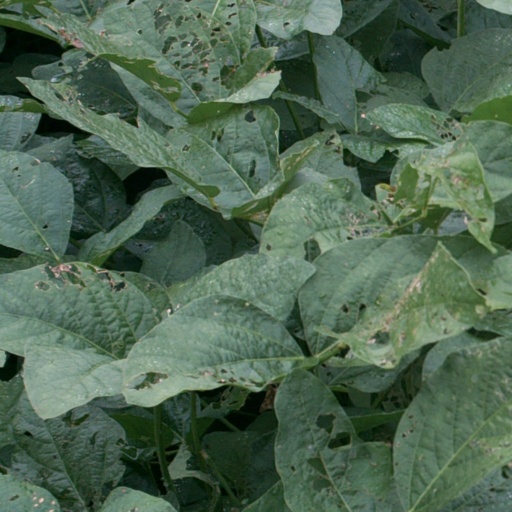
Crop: soybean